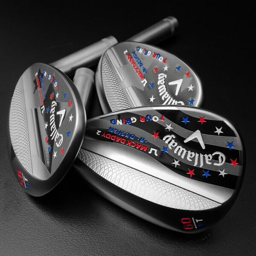
said actor about these drool - inducing wedges .